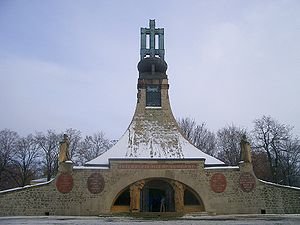
Slavkov u Brna
Fredsmonumentet i Prace
Slavkov u Brna er en by med ca 7.000 indbyggere, beliggende i det sydlige Mähren i Tjekkiet. Her fandt det kendte slag under Napoleonskrigene, Slaget ved Austerlitz, sted den 2. december 1805, hvor Napoleon Bonaparte besejrede de østrigske og russiske arméer, anført af kejser Frans 2. og zar Alexander 1. Alle involverede parter undertegnede den 6. december en våbenstilstand på byens slot. Et mindesmærke om slaget blev opført i byen omkring 1910–11.